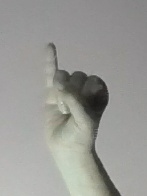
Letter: meem